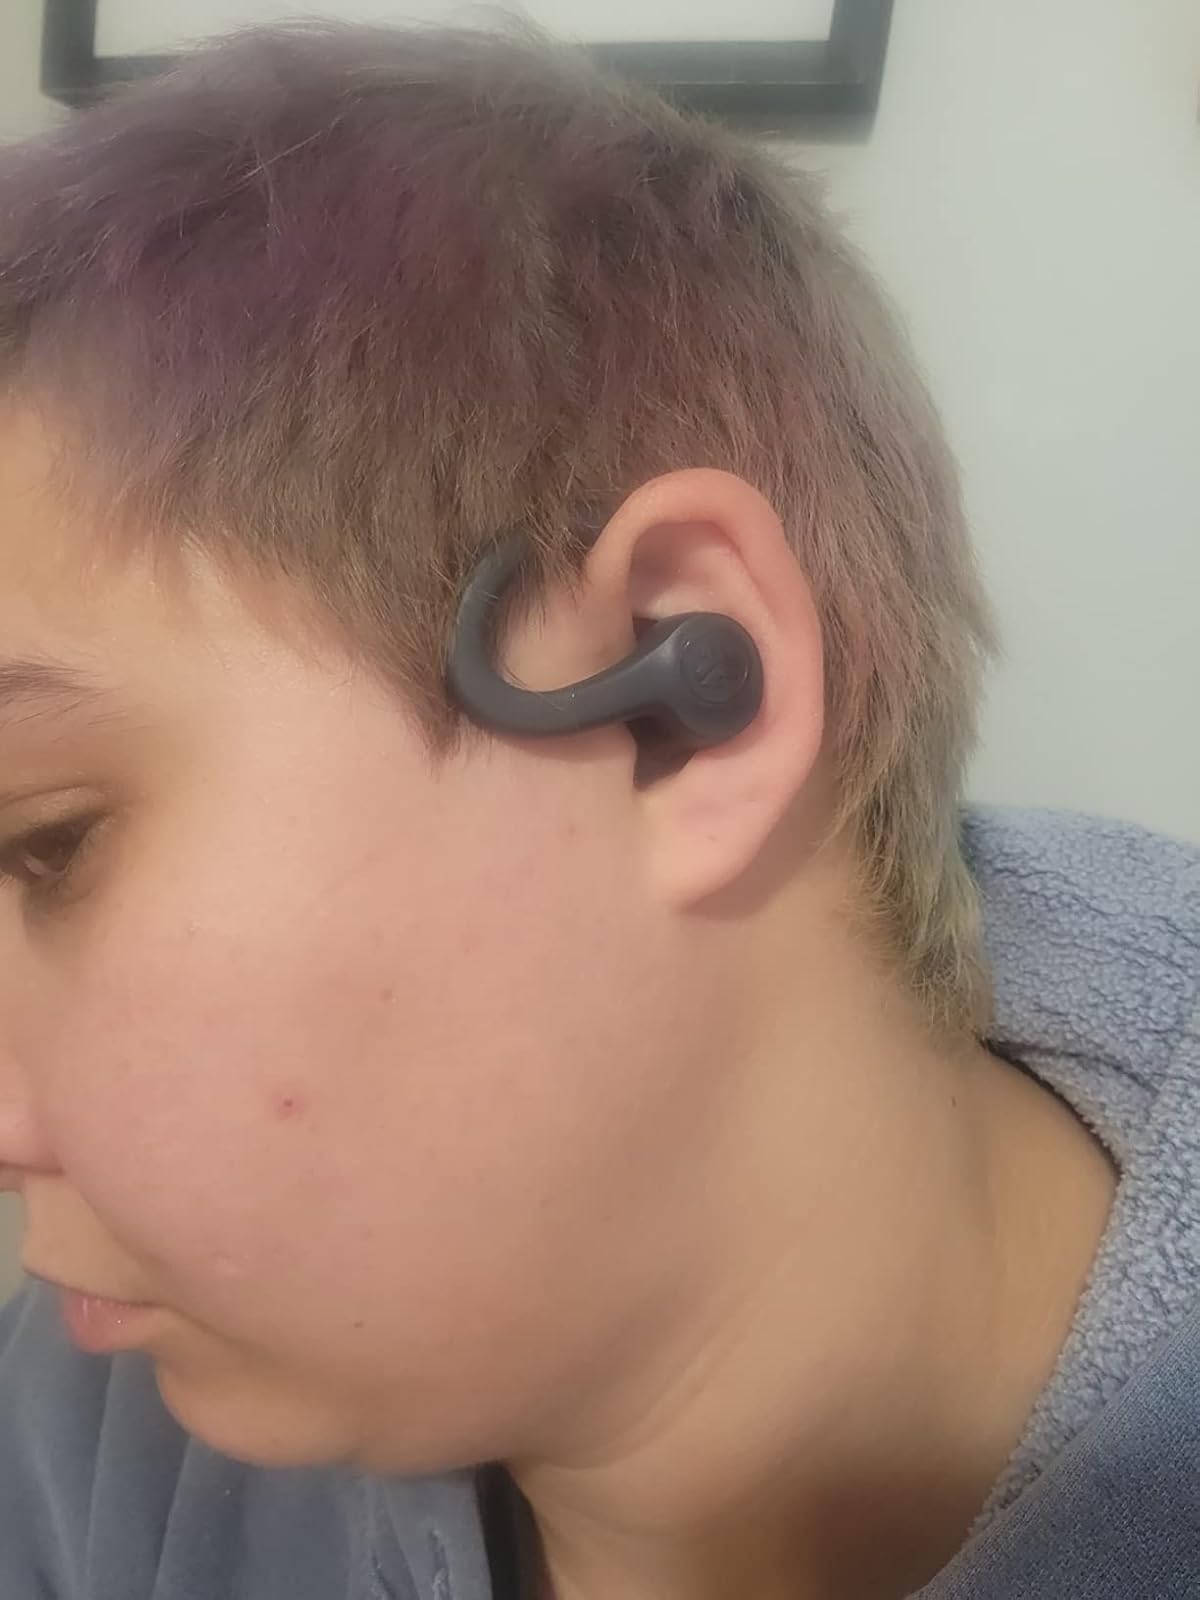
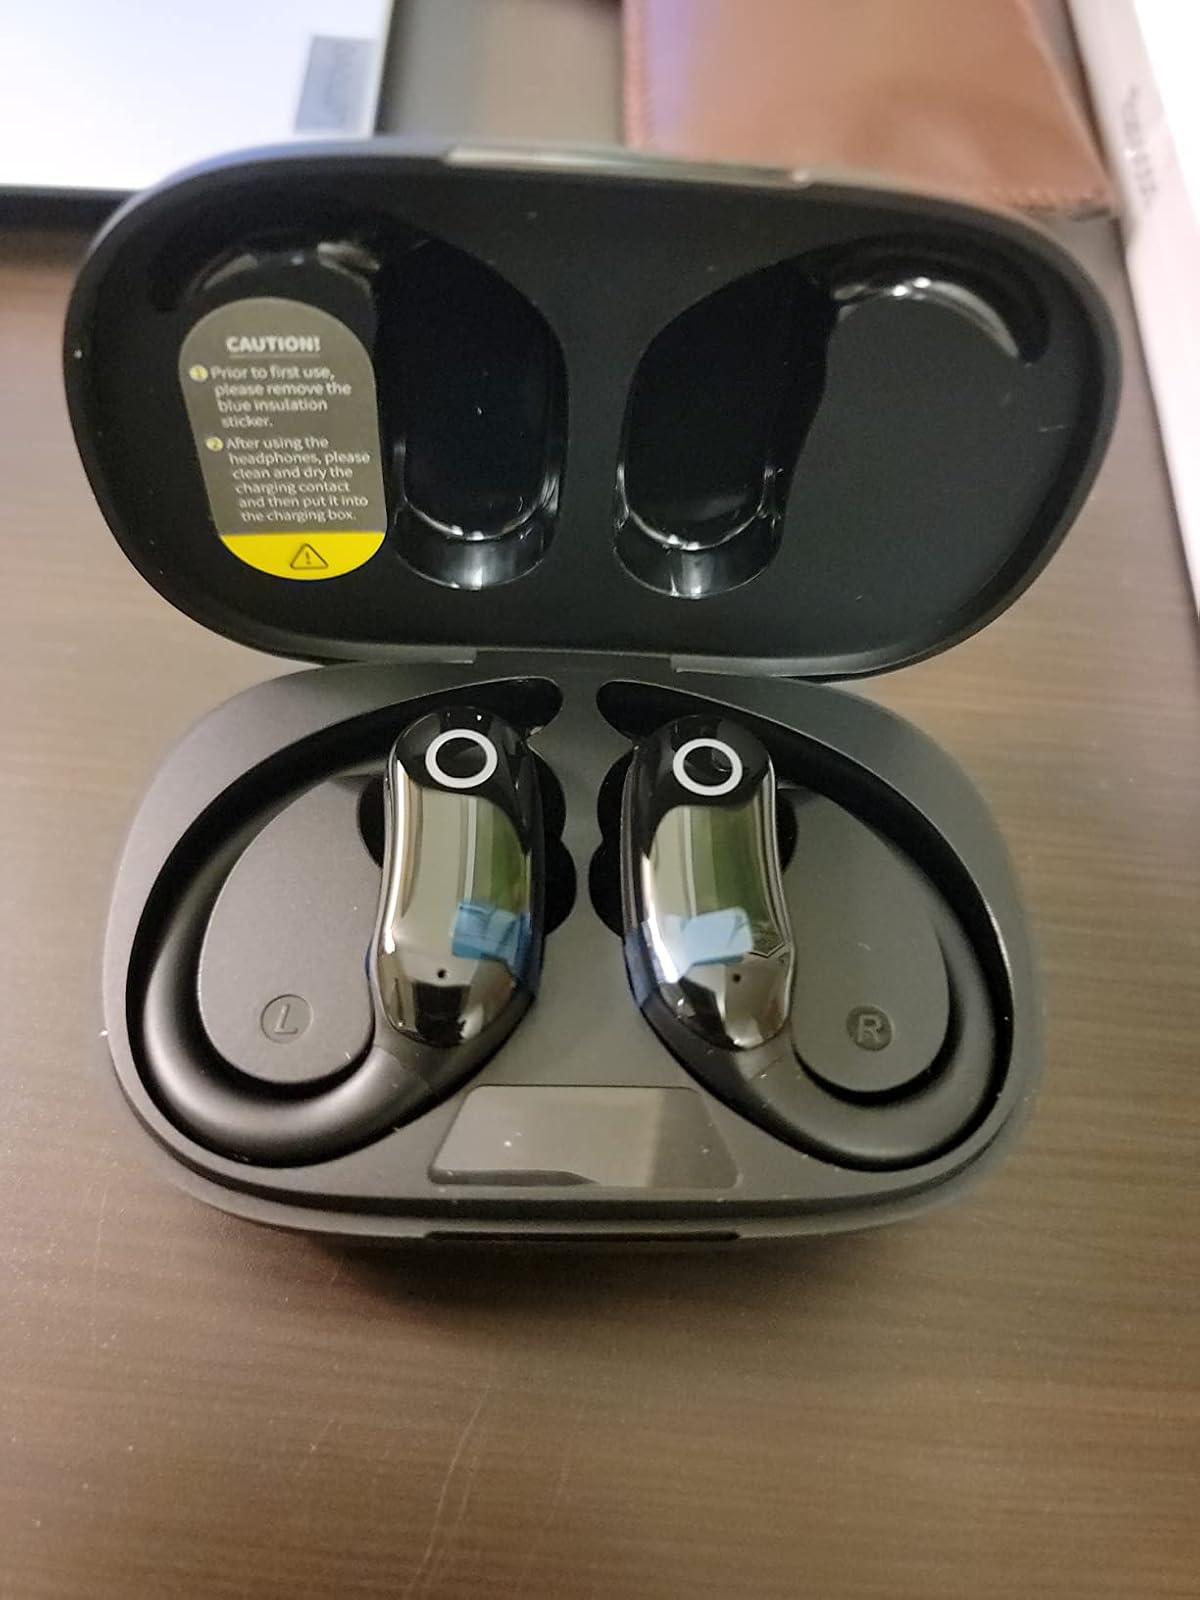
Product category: earbuds
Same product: no